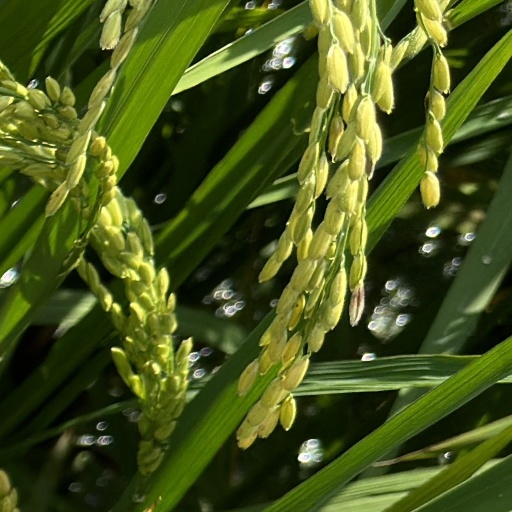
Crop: rice